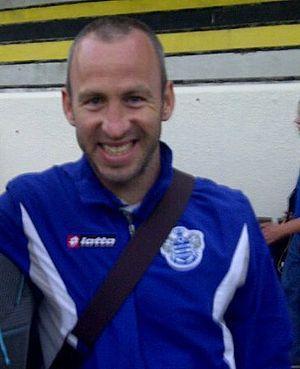
Shaun Derry, né le 6 décembre 1977 à Nottingham, est un footballeur anglais qui évolue au poste de milieu de terrain. En 2013, il devient entraîneur après avoir mis un terme à sa carrière sportive.